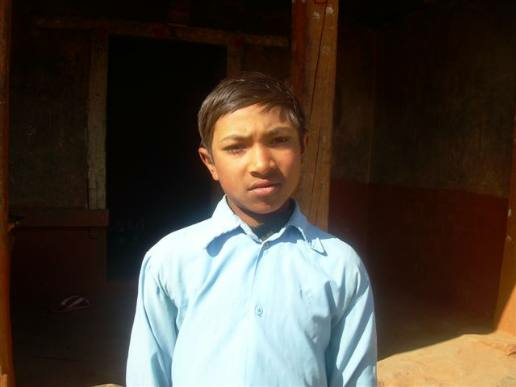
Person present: Yes